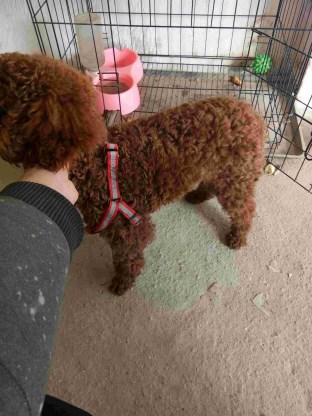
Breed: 7449-n000128-teddy